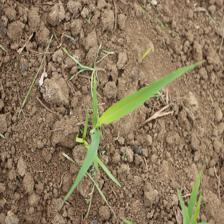
Label: Sorghum